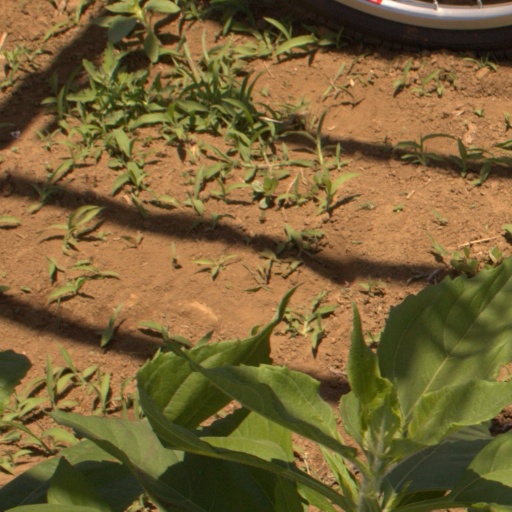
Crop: Jerusalem artichoke